Salvatore Coco

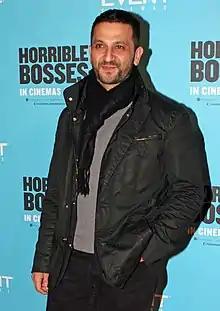
Coco in August 2011

Salvatore Coco (born 22 April 1975) is an Australian film and television actor of Italian descent.